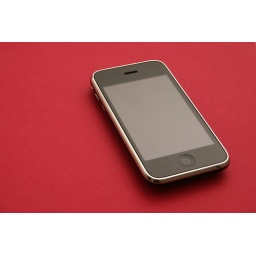
&lt;b&gt;Strobist Info&lt;/b&gt;: Vivitar 285HV camera right bounced off wall in front fired using Cactus V2s, DIY silver reflector camera left